2008 Monaco Grand Prix

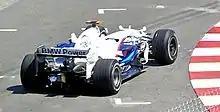
Nick Heidfeld finished the race four laps behind race winner Lewis Hamilton.

The slow pace during the opening laps meant the race ended after two hours, or 76 laps, rather than the 78 laps originally scheduled. Hamilton, despite suffering a slow puncture on the final lap, crossed the finish line to take his first win in Monaco. Kubica followed in second, ahead of Massa and Webber. Vettel took the STR3 to its first points in its maiden race, coming fifth, ahead of Barrichello and Nakajima. Kovalainen recovered from his stall to finish eighth, one place ahead of Räikkönen, who set the fastest lap of the race on lap 74, a 1:16.689. He was followed by Alonso, Button, Glock and Trulli. Heidfeld was the last of the classified finishers, in 14th position, four laps behind Hamilton. Fisichella retired with a gearbox failure after 36 laps; Piquet – two laps after he switched to dry tyres on lap 46 – finished his race in the barriers at Sainte Devote. Sutil, Rosberg, Coulthard and Bourdais were the four other retirements.